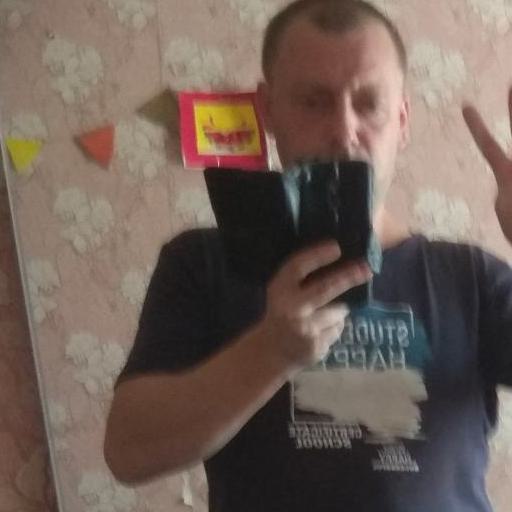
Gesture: no_gesture